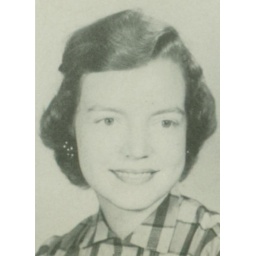
The dress is shades of purple and black in a plaid and was hand sewn by Leno.